Moula Ali

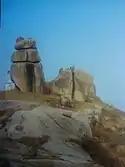
Rock formations near Moula Ali

Mah Laqa Bai who was born Chanda Bai, and a prominent 18th century Urdu